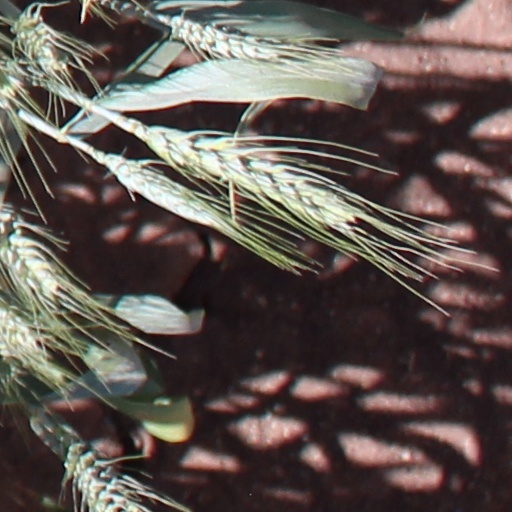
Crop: wheat